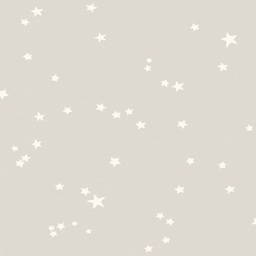
a grey wallpaper with a collection of small stars in white , giving a magical backdrop to your room .